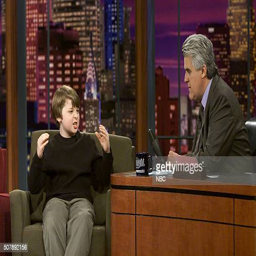
actor during an interview with comedian